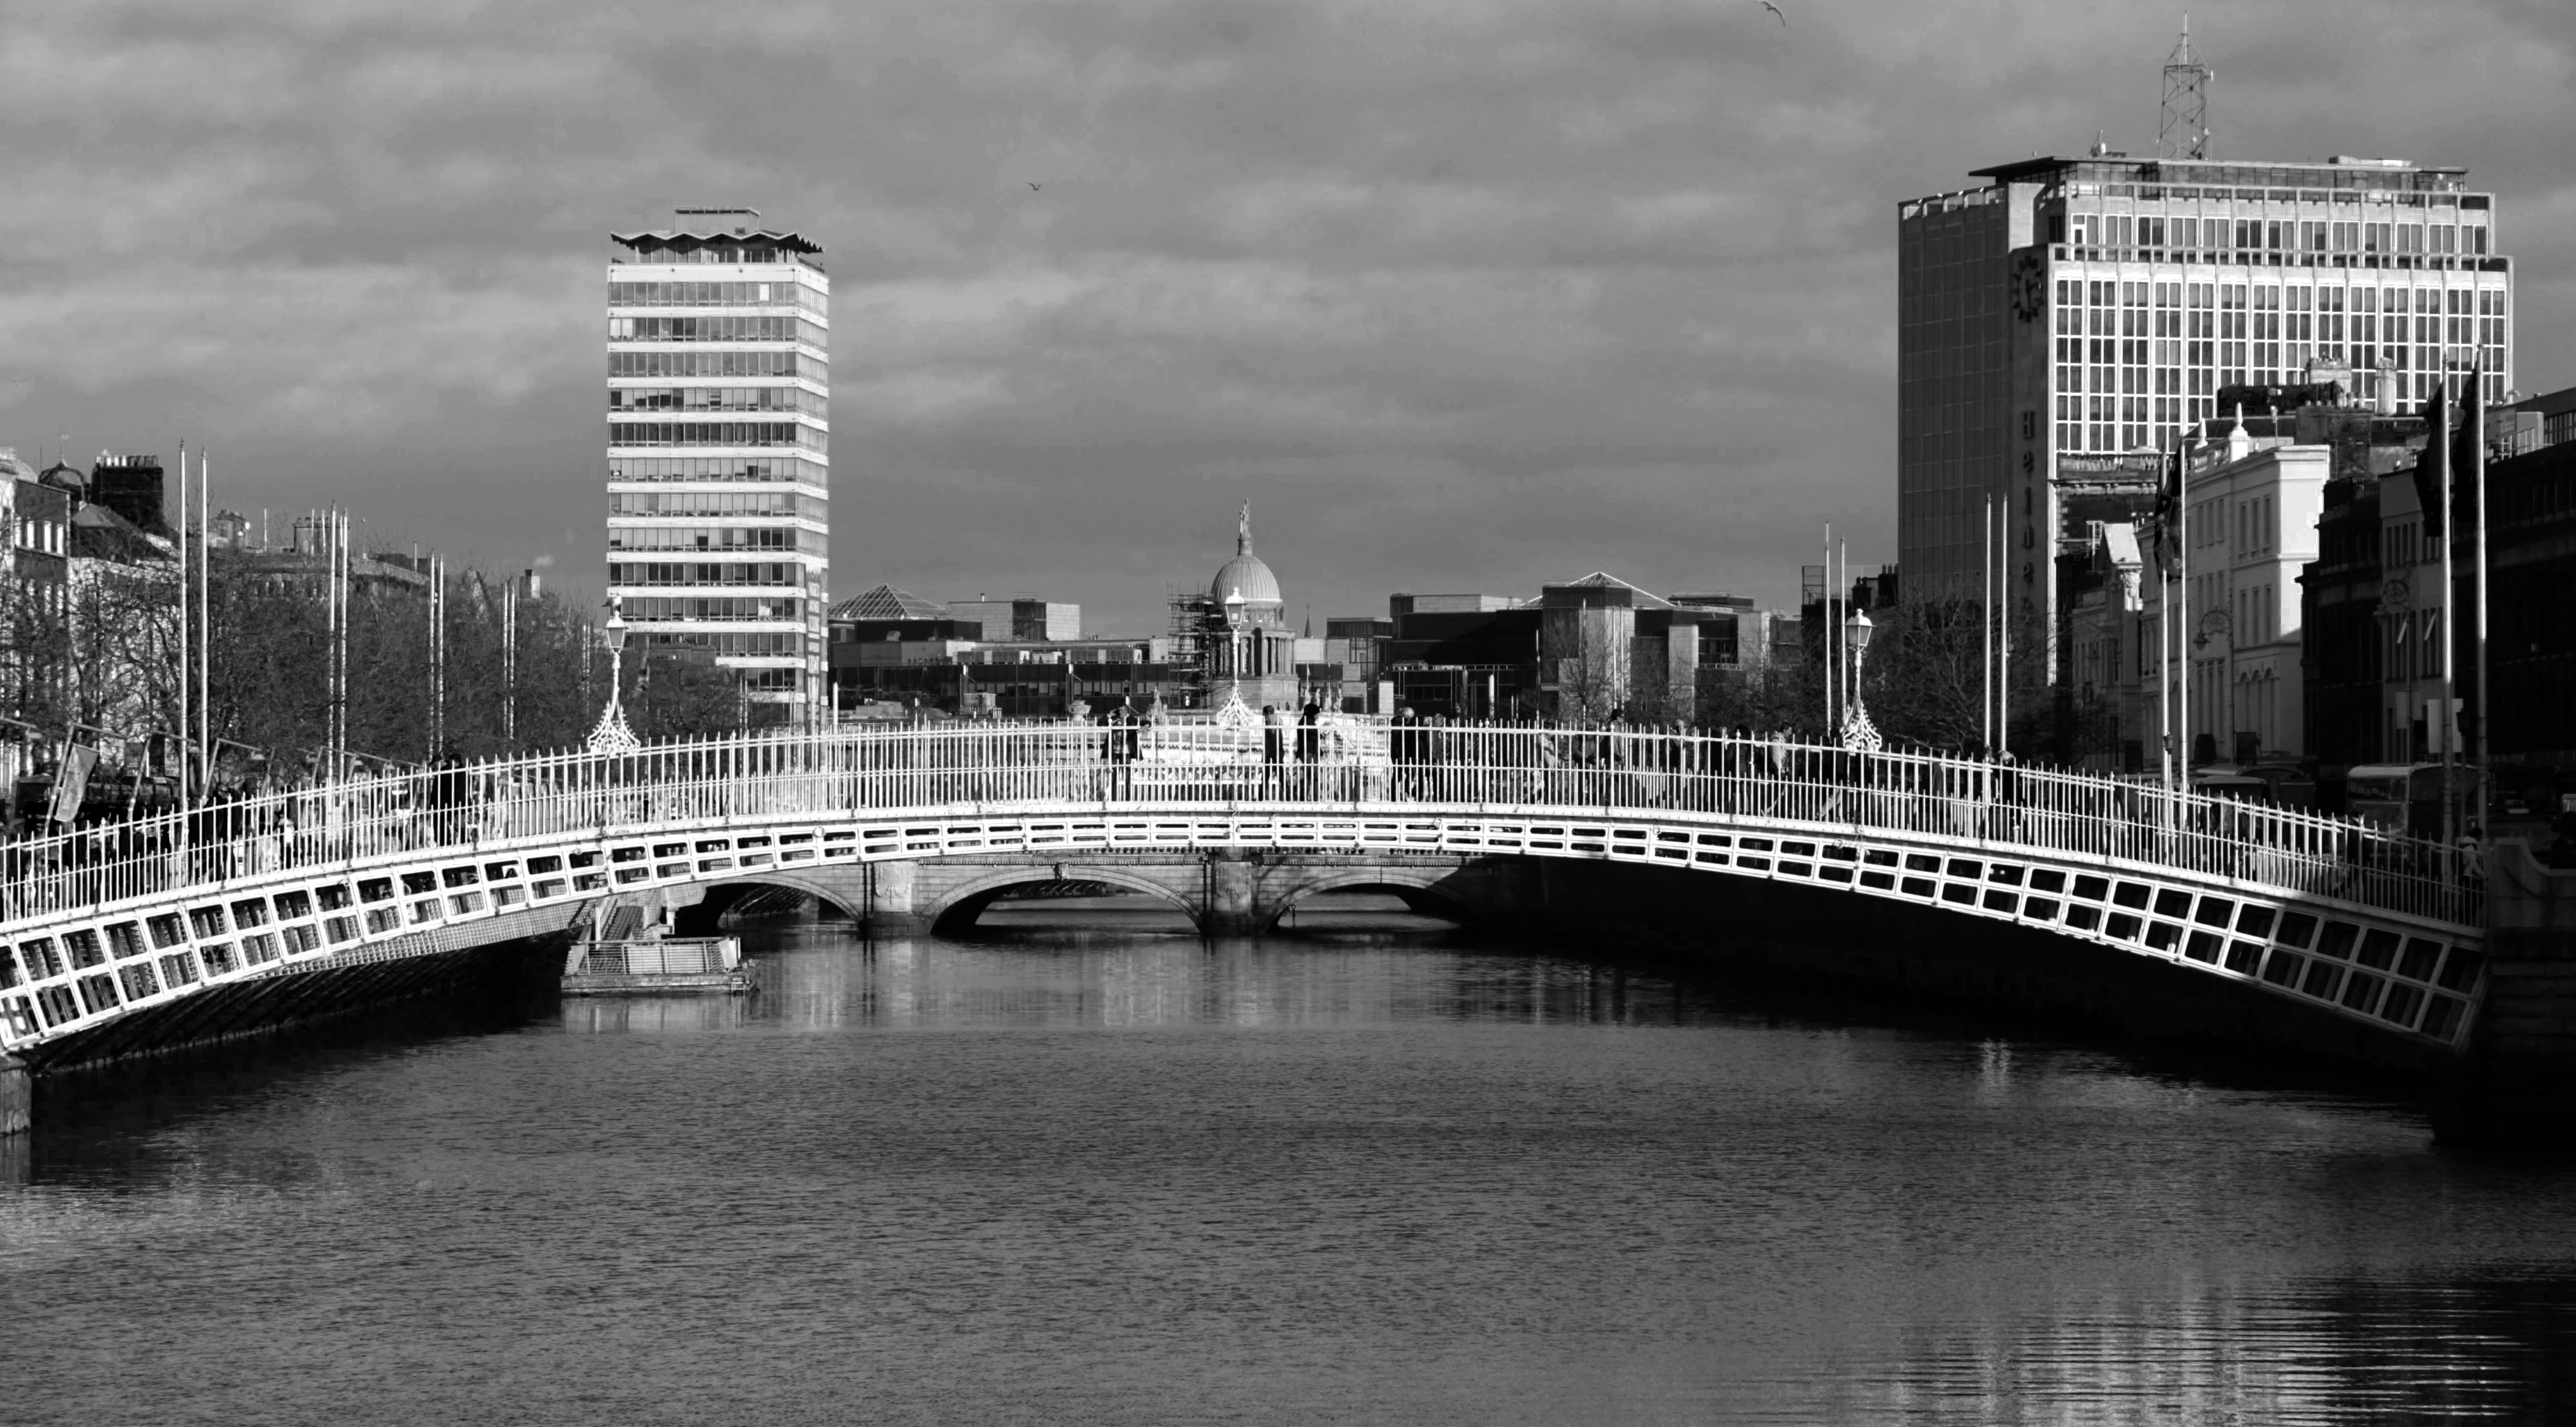
black and white, bridge, skyline, photography, city, skyscraper, river, cityscape, landmark, monochrome, waterway, metropolis, dublin, urban area, monochrome photography, ha penny bridge, dublin city, human settlement, metropolitan area, nonbuilding structure